Aircraft in fiction

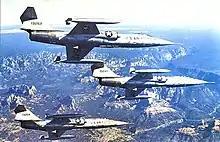
A formation of Lockheed F-104 Starfighters

A number of video games have featured the General Dynamics F-16 Fighting Falcon: the "Falcon" series (1984-2005), "F-16 Combat Pilot" (1989), "Street Fighter II" (1991, featured at Guile's stage as part of the background), "F-16 Multirole Fighter" (1998), "F-16 Aggressor" (1999) and many others.